Languages of Malta

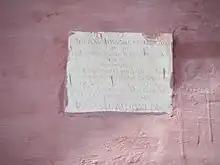
A Latin inscription from 1649 at Saint Agatha's Tower.

Greek was made an official language of Malta in 553 AD as part of Sicily by Emperor Justinian. Though Siculo-Arabic became officially used, Greek remained in use by the upper class until Norman rule which ended in 1194. Greek started to be replaced by Latin around 1130.